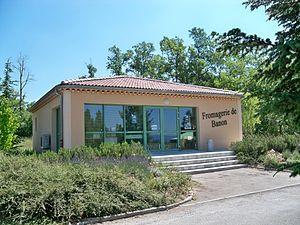
Fromagerie de Banon (04), spécialisée en fromage de chèvres
Le banon est un petit fromage français issu d'anciennes recettes des fermes des Alpes-de-Haute-Provence. Son nom vient d'un petit village adossé au Plateau d'Albion entre la montagne de Lure et le mont Ventoux, dans les collines chères à Jean Giono. C'est un fromage de 6 à 7 cm de diamètre au lait cru d'une centaine de grammes.